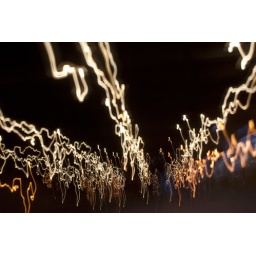
i want to travel at the speed of lightto the end of timewith the sound of space in my earson a cloud of white